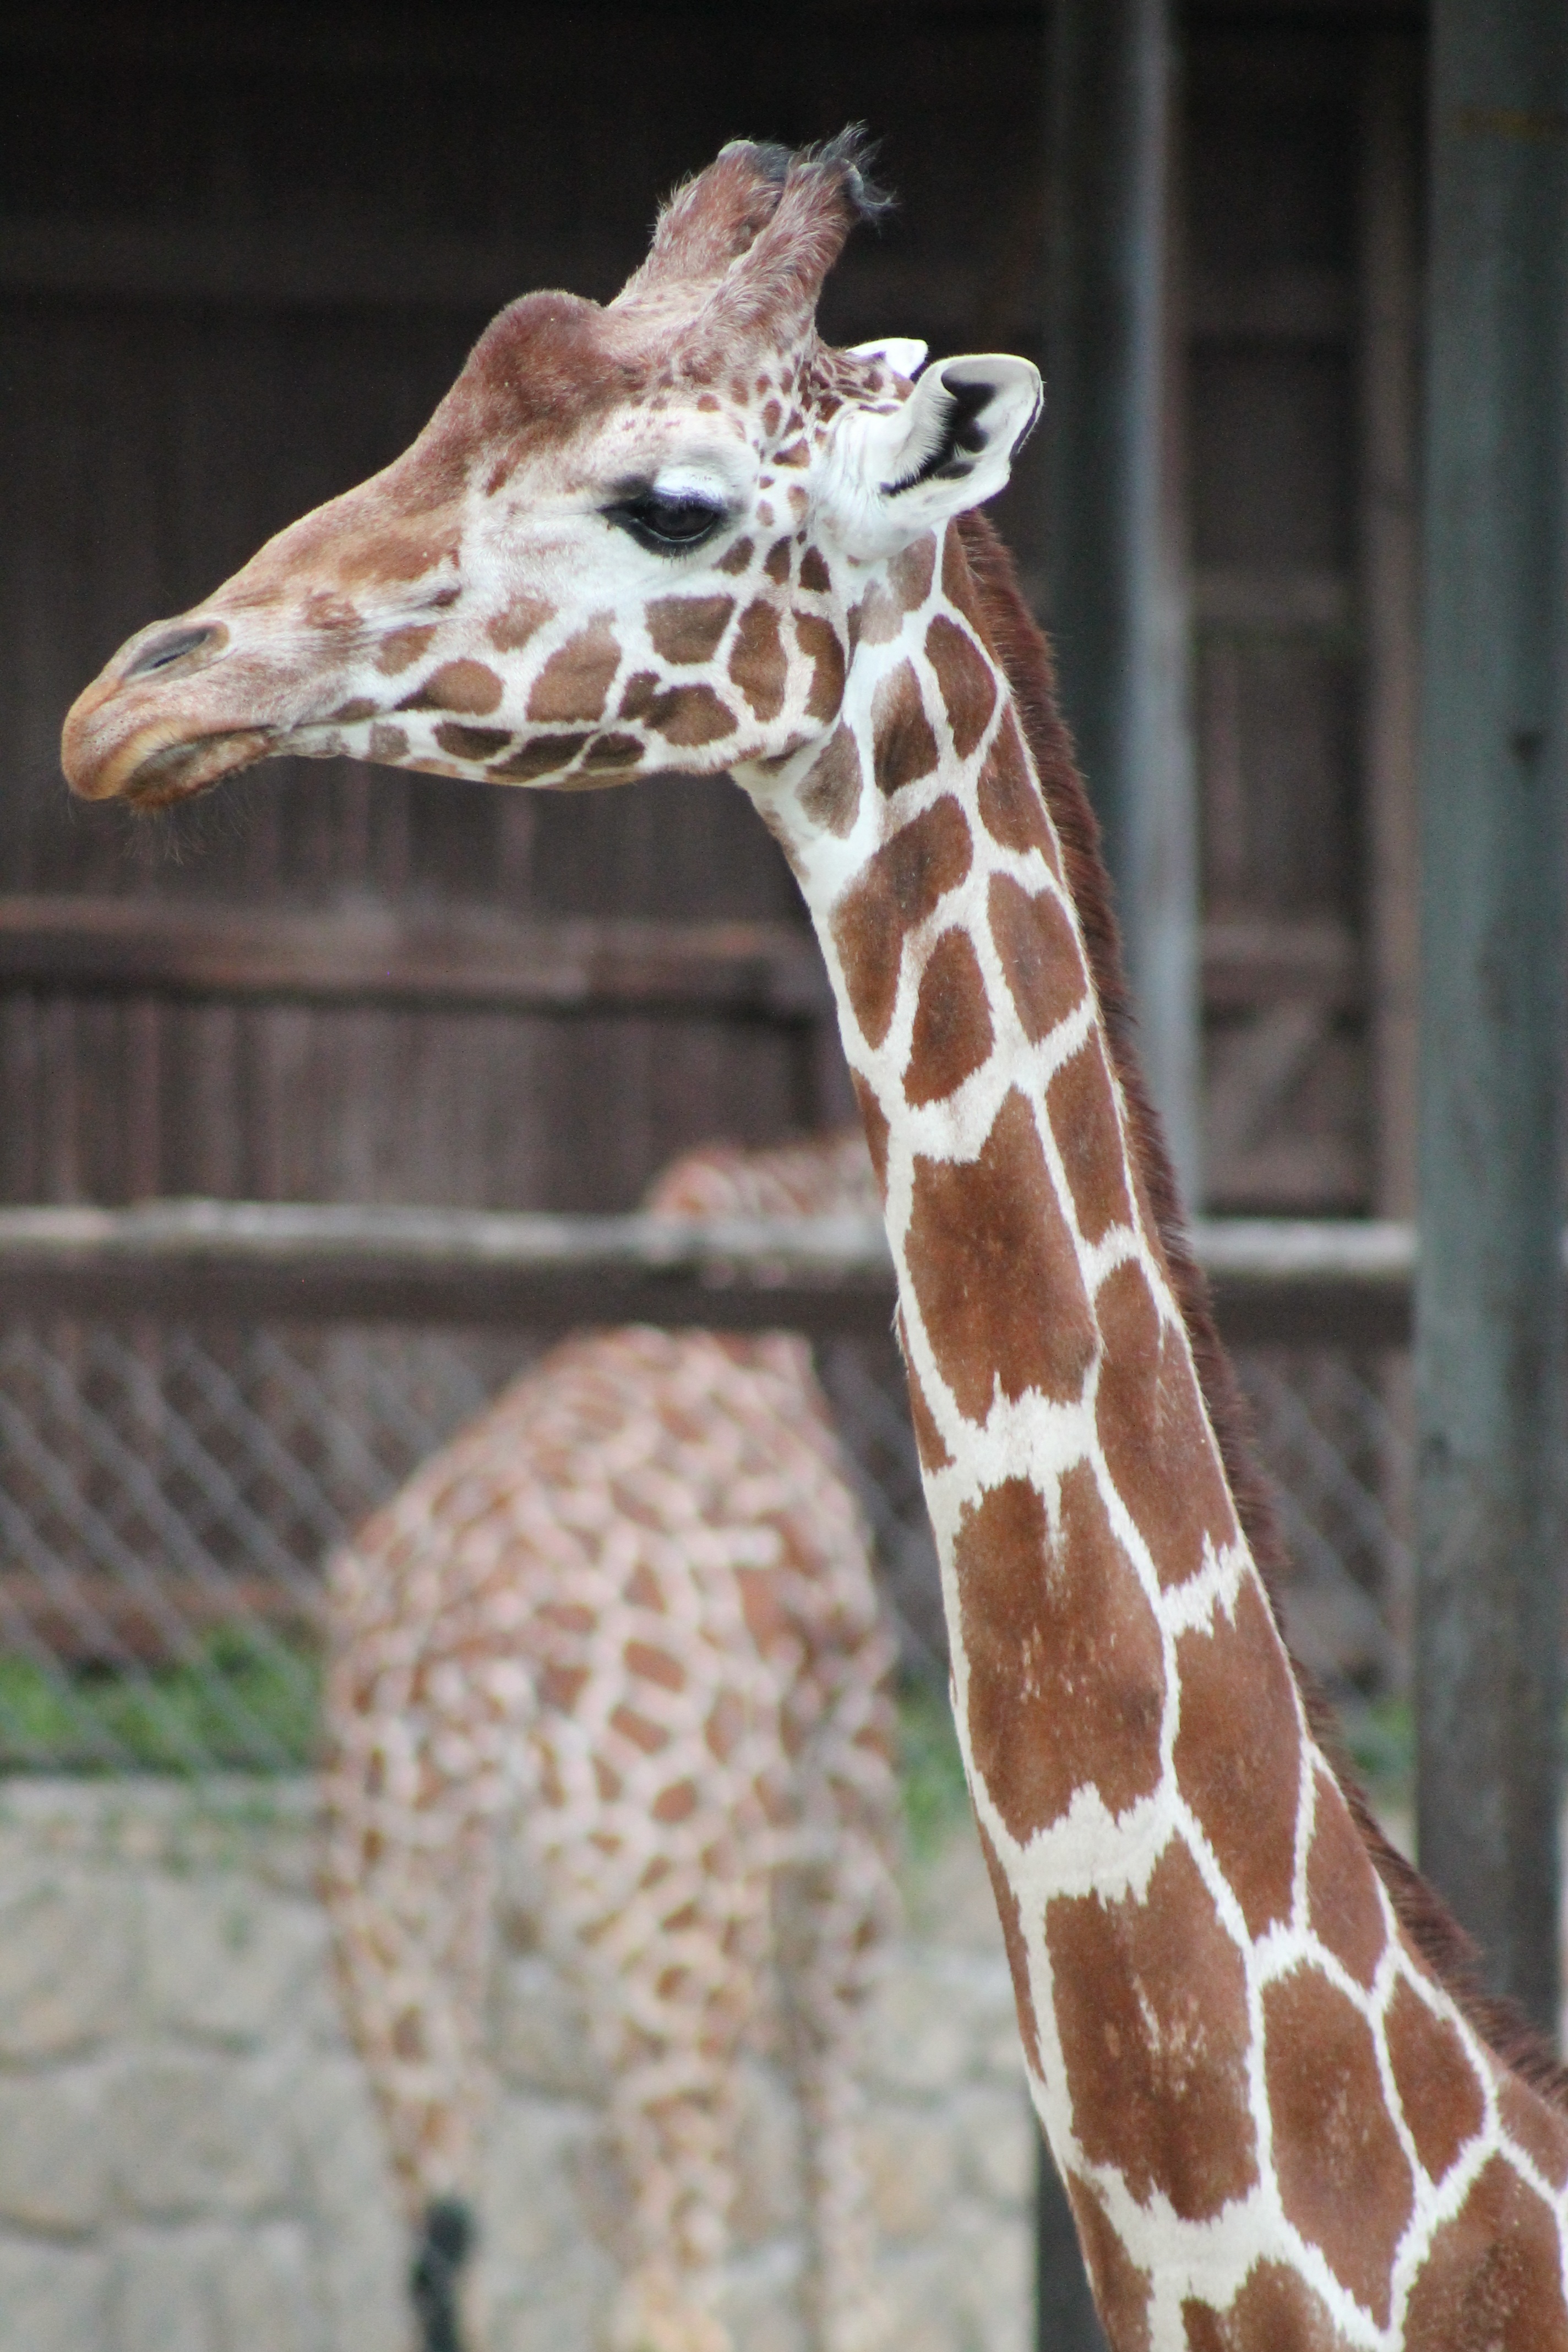
wildlife, zoo, mammal, fauna, giraffe, vertebrate, safari, giraffidae, dvur kralove nad labem